Tupinambás Uprising

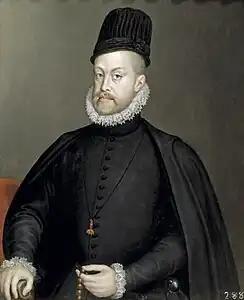
King of Spain from 1556 until his death and also King of Portugal and Algarves as Filipe I from 1581.

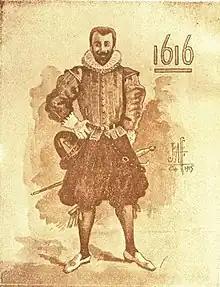
Francisco Caldeira Castelo Branco, Portuguese Captain-Mor, founder of the city of Belém.

In the 16th century, colonists would go into the Brazilian backlands to seize indigenous, who would then be treated as slaves, working for no pay and being traded and sold. There were attempts by the Portuguese themselves to limit this exploitative and servile treatment. On March 20, 1570, King Sebastião promulgated the first law prohibiting this exploitative practice by the colonists. However, the law legitimized the capture of indigenous people in two situations: in just wars fought with the permission of the governor or the king, and when they were to prevent anthropophagy (cannibalism). The colonists began to take advantage of the law's concessions to justify the imprisonment of the indigenous people. Later, King Filipe II was pressured by the missionaries and annulled the sebastian law, determining that the natives could no longer be captured, except in wars ordered by the king. In 1605, Filipe III confirmed his father's decree on the matter. In 1609, the capture of many indigenous people in the town of Jaguaribe, in Ceará, led to a new declaration. Filipe III declared that all Gentiles were free and should be paid for their labor. However, the laws and declarations were not enough to curb the hostilities with the indigenous. The law of 1609 failed to guarantee the freedom of the natives, and two years later, in 1611, Filipe III reaffirmed the freedom of the indigenous and defined that if there were rebellion or wars with the native peoples, the need to make war against them would be discussed in a Junta. Only with approval would the war take place and the colonists could seize the indigenous. In theory, enslavement was restricted and conditional. In practice, there was no control of the abuses committed by the Portuguese and cases of indigenous capture were widespread.